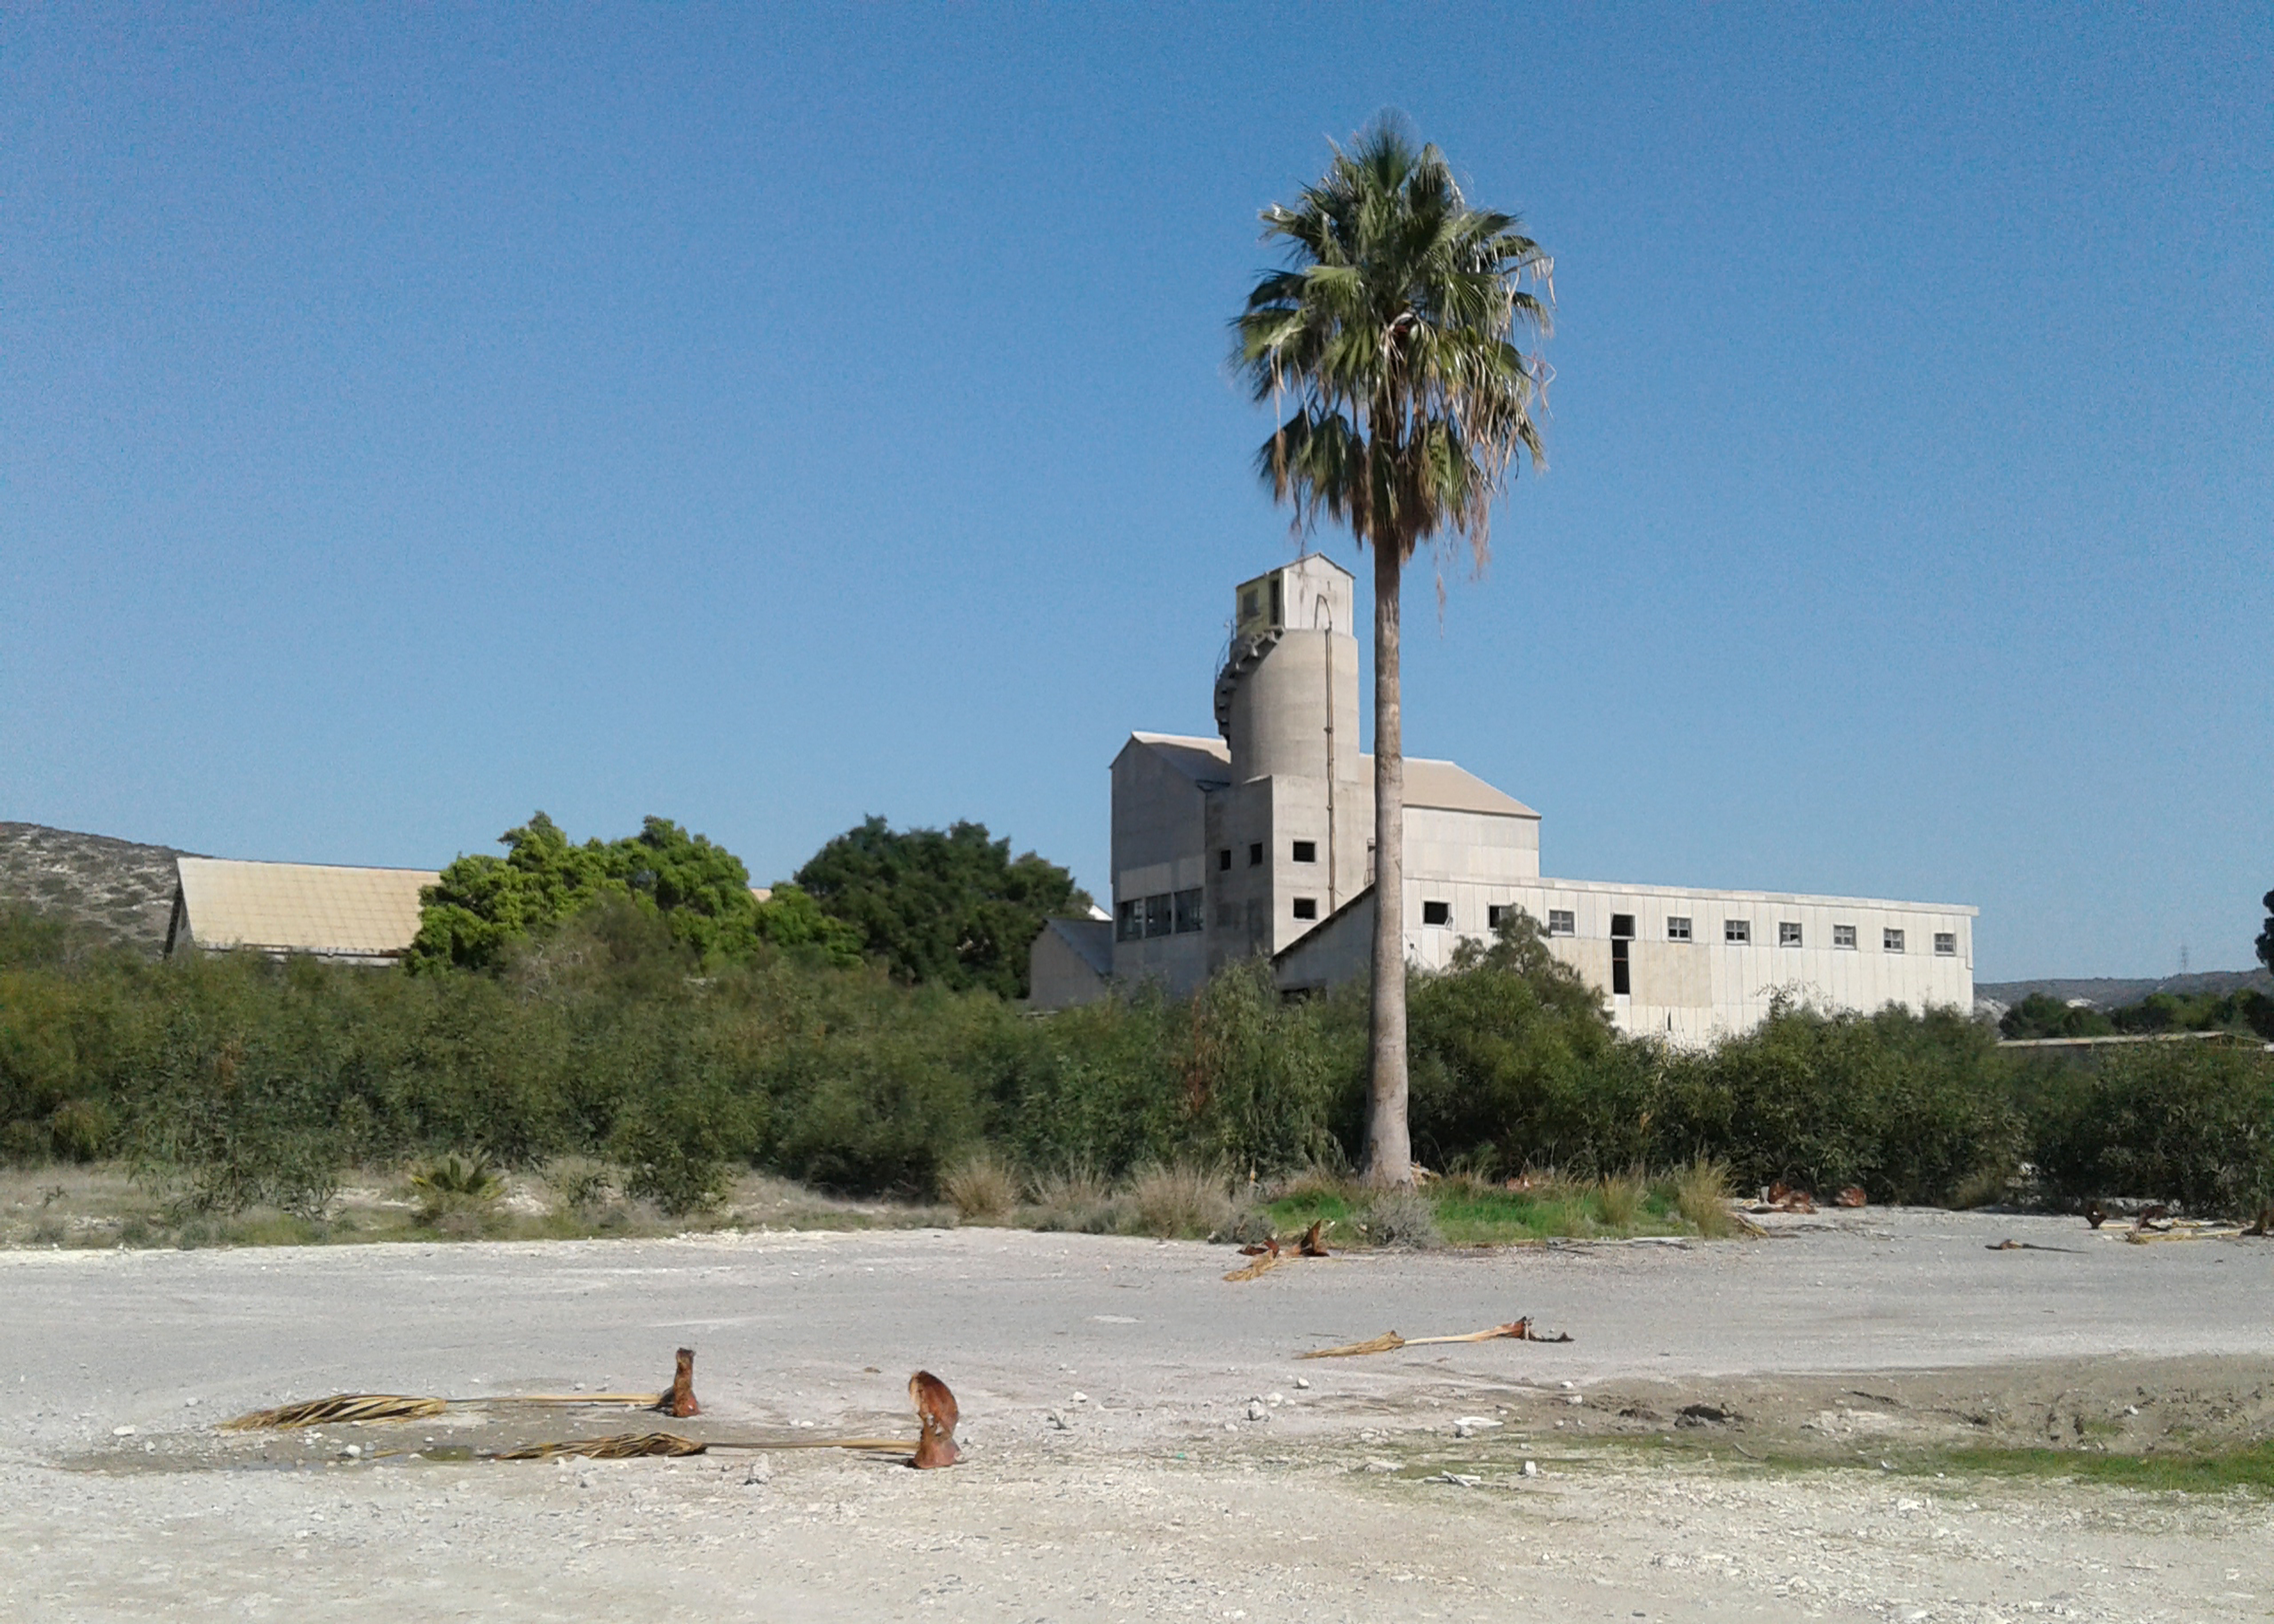
greenery, greens, palm trees, sky, plant, tree, body of water, land lot, arecales, landscape, horizon, building, palm tree, grass, sand, city, tourism, history, coast, ancient history, road, soil, Desert Palm, historic site, facade, vacation, monument, ocean, beach, village, tropics, rock